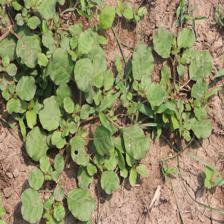
Label: BroadLeafWeed